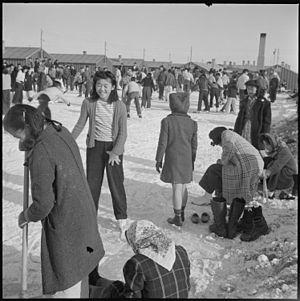
L’internement des Nippo-américains est un événement historique de la Seconde Guerre mondiale qui a vu la déportation et l'incarcération d'environ 120 000 civils ressortissants japonais et américains d'origine japonaise dans des Centres de relogement précaires et éloignés.